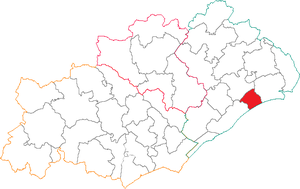
Situation du canton dans le département de l'Hérault.
Le canton de Lattes est un canton français dans le département de l'Hérault, en région Occitanie.